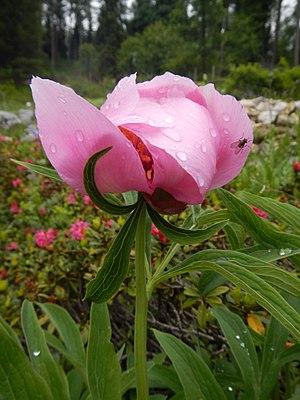
Le Giardino Botanico Alpino Viote est un jardin botanique alpin de 10 hectares exploité par MUSE - Museo delle Scienze. Il est situé à Viotte di Monte Bondone, au sud-ouest de Trente, dans le Trentin-Haut Adige en Italie.